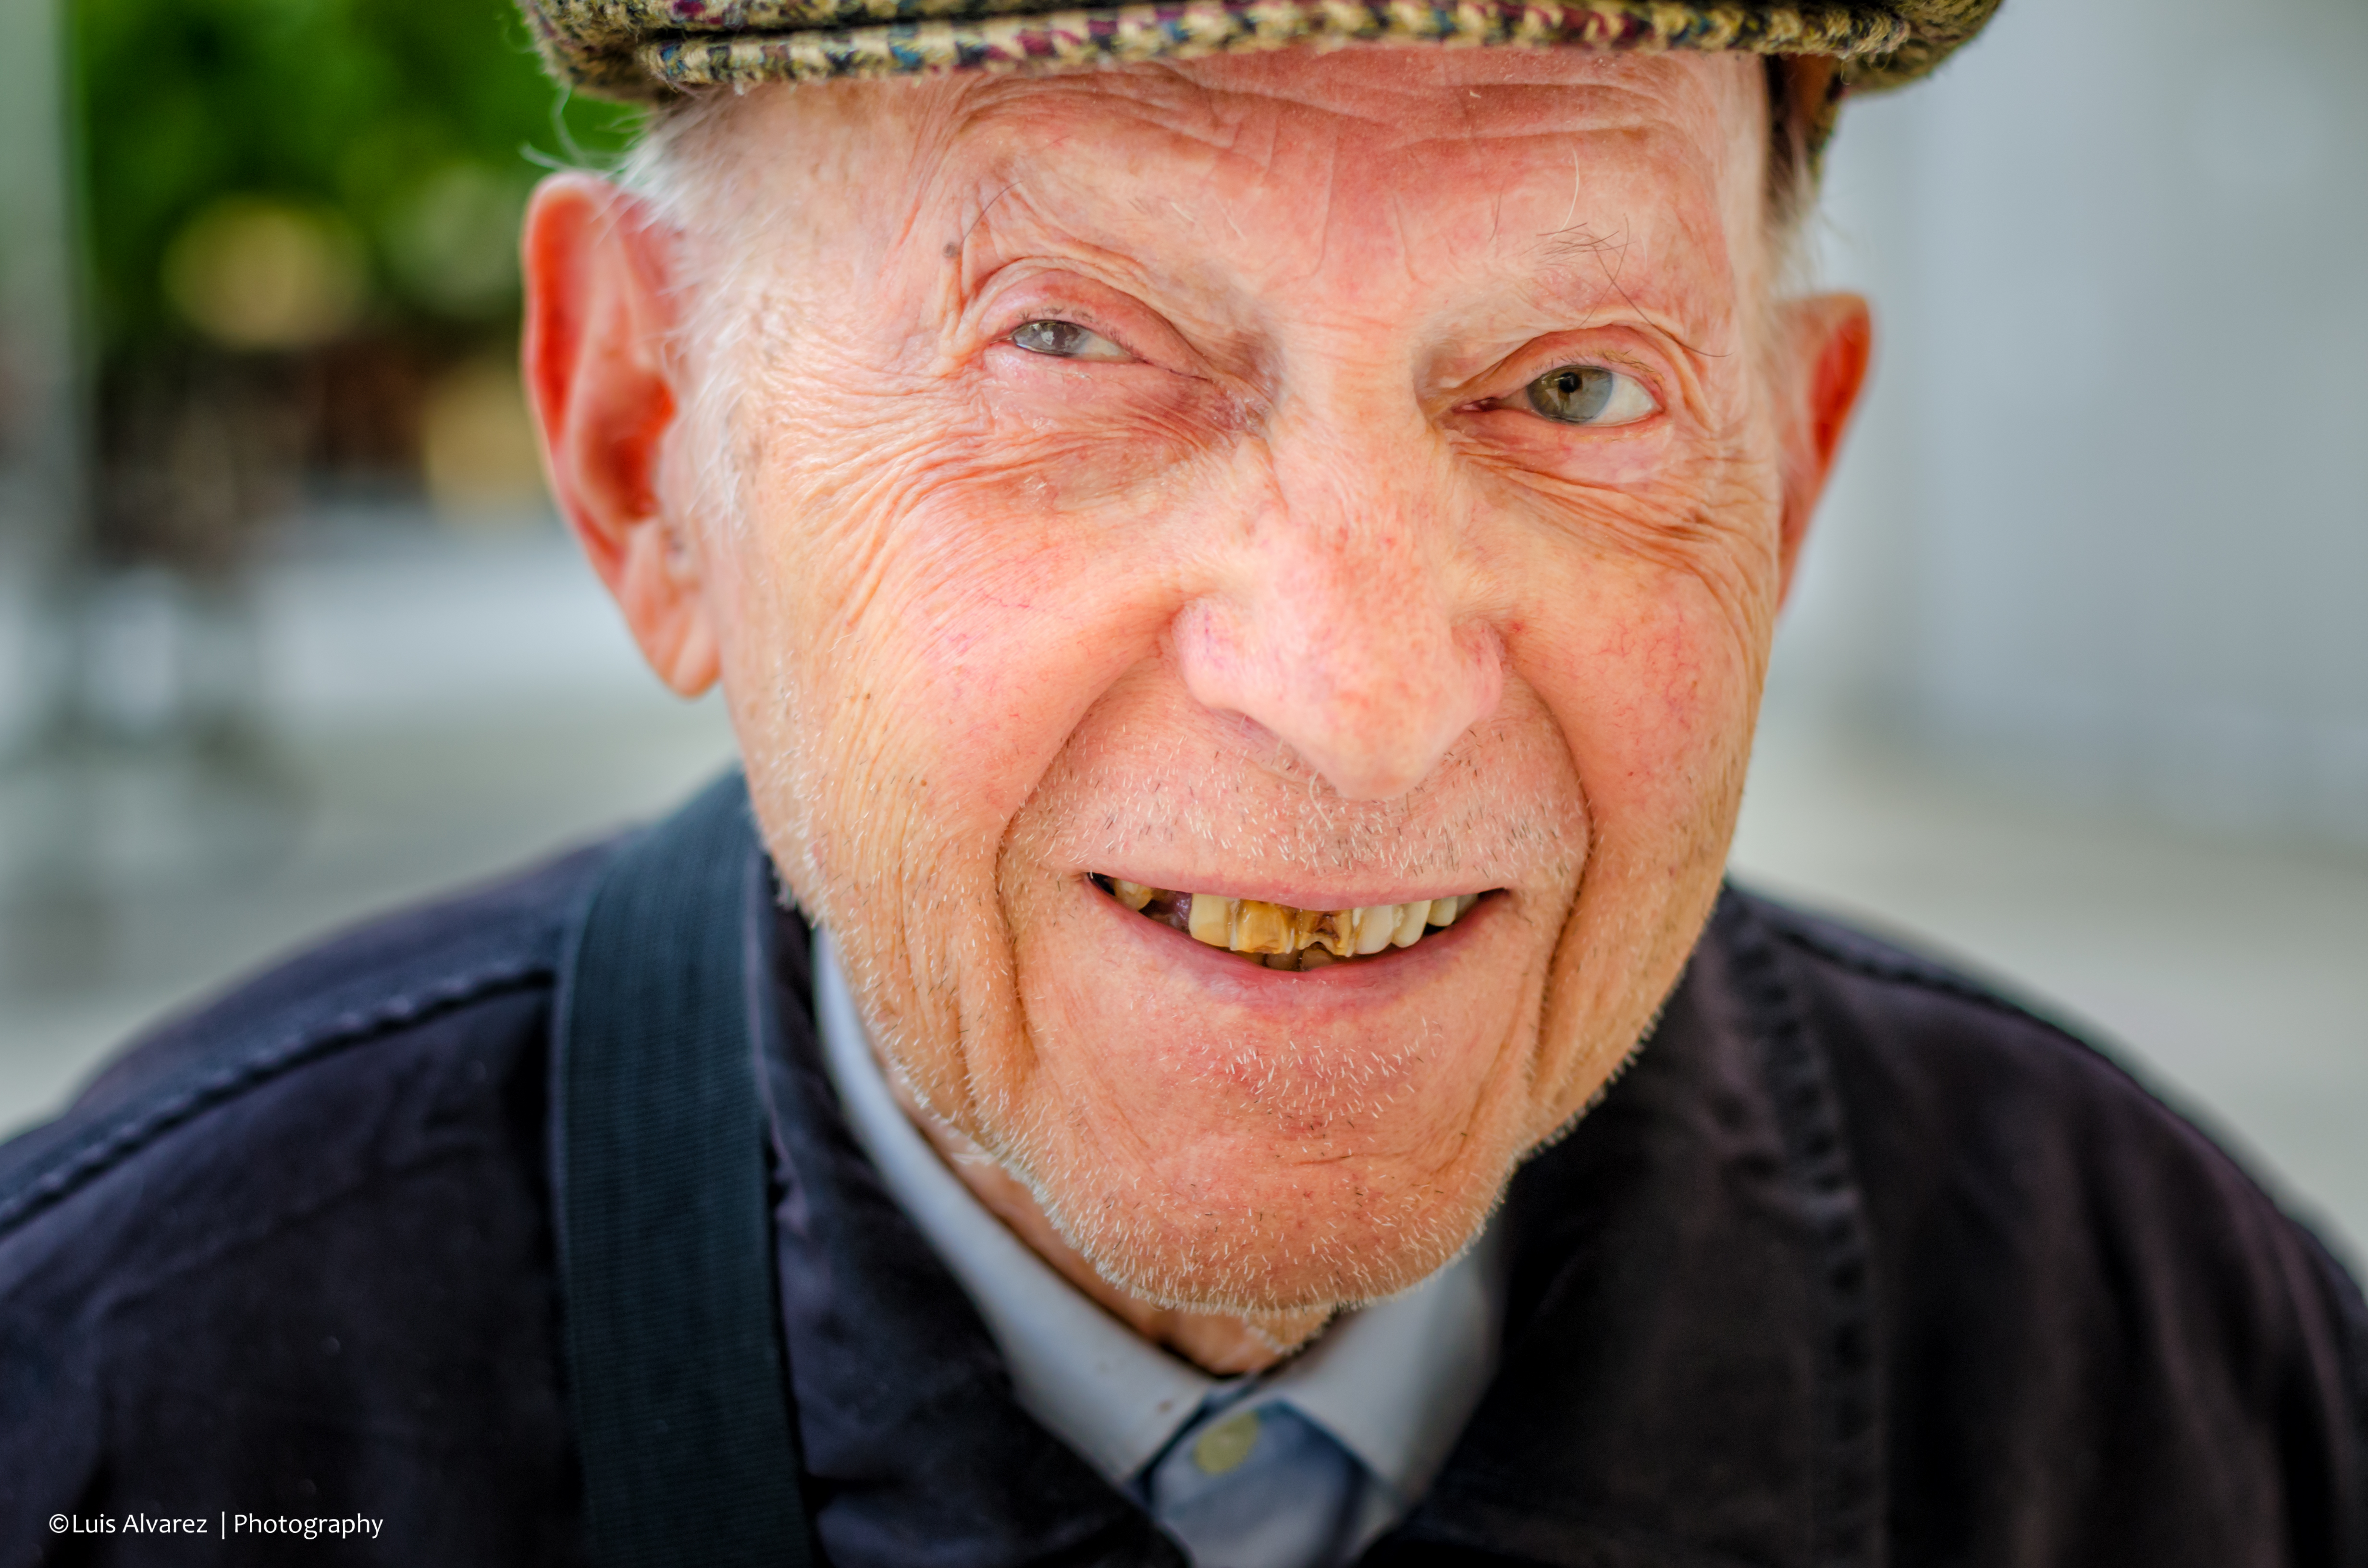
man, outdoor, person, people, street, photography, male, portrait, color, nikon, facial expression, smile, senior citizen, close up, streetphotography, face, nose, candid, spain, 50mm, eye, head, skin, catalonia, organ, laughter, d7000, emotion, salou, grandparent, portrait photography